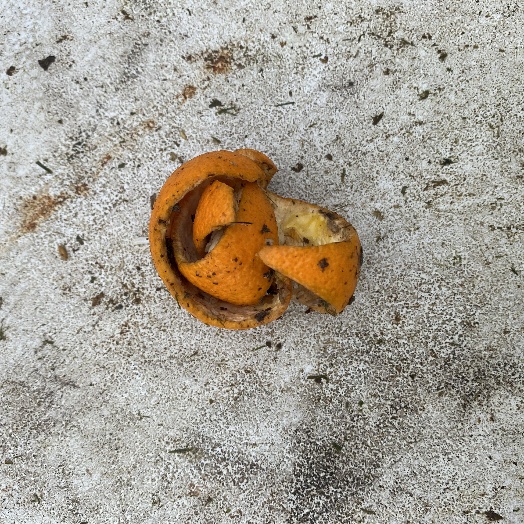
Label: Food Organics